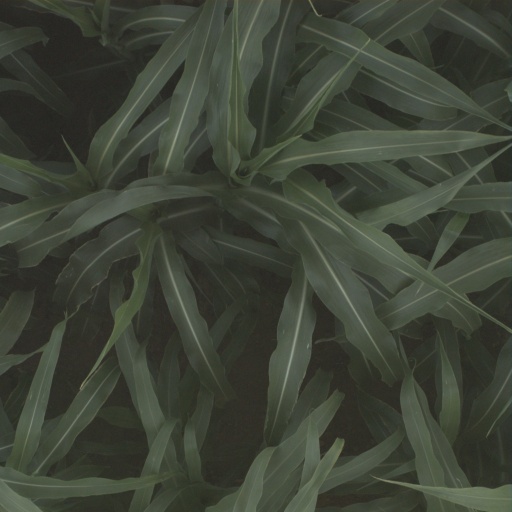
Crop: sorghum